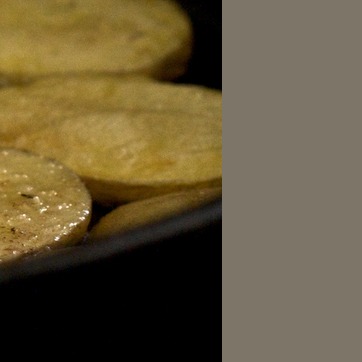
Material: food